Pathum Wan district

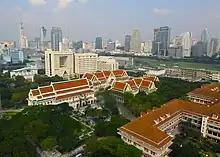
The campus of Chulalongkorn University and the Royal Bangkok Sports Club form open spaces against the backdrop of Ratchadamri skyscrapers (background, right).

The area of Wang Mai and Pathum Wan subdistricts (the former is known after another name of Windsor Palace) is dominated by the campus of Chulalongkorn University, which owns most of the land between Banthat Thong, Rama I, Henri Dunant and Rama IV roads. The neighbourhoods of Suan Luang (the east side of Banthat Thong) and Sam Yan (on the intersection of the same name where Phaya Thai Road meets Rama IV) are managed and developed for revenue by the university's Property Management Office.